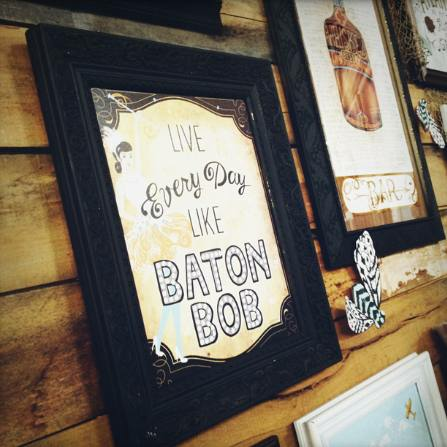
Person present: No